Finsensvej

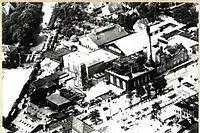
The Finsen Power Plant in the 1920s

Finsensvej was established in 1755 as part of a link between Frederiksberg and Bogholdergården in Vanløse. Finsensvej and present-day Howitzvej were collectively called Lampevej (Lamp Road) from about 1860. The name referred to one of the first outdoor street lamps in Copenhagen which was situated outside a midwife's practice to make it easier for customers to find their way ind the dark. The West Line towards Roskilde crossed Lampevej at Nordre Fasanvej from 1864 when Copenhagen Central Station was moved to a new location.